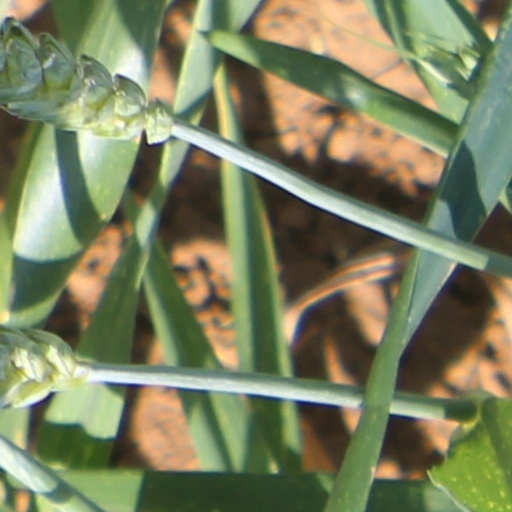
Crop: wheat